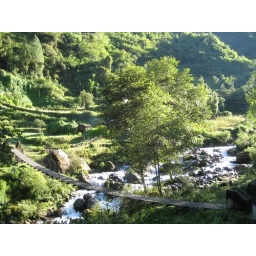
IMG_2450 The bridge below Khari-Khola (1930M) we cross